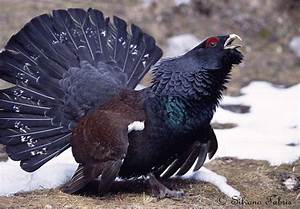
Label: chicken